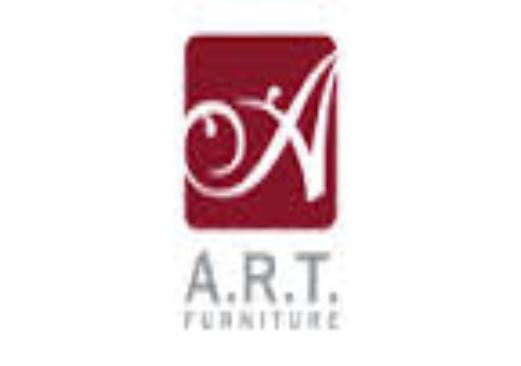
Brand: ART Furniture
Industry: Necessities